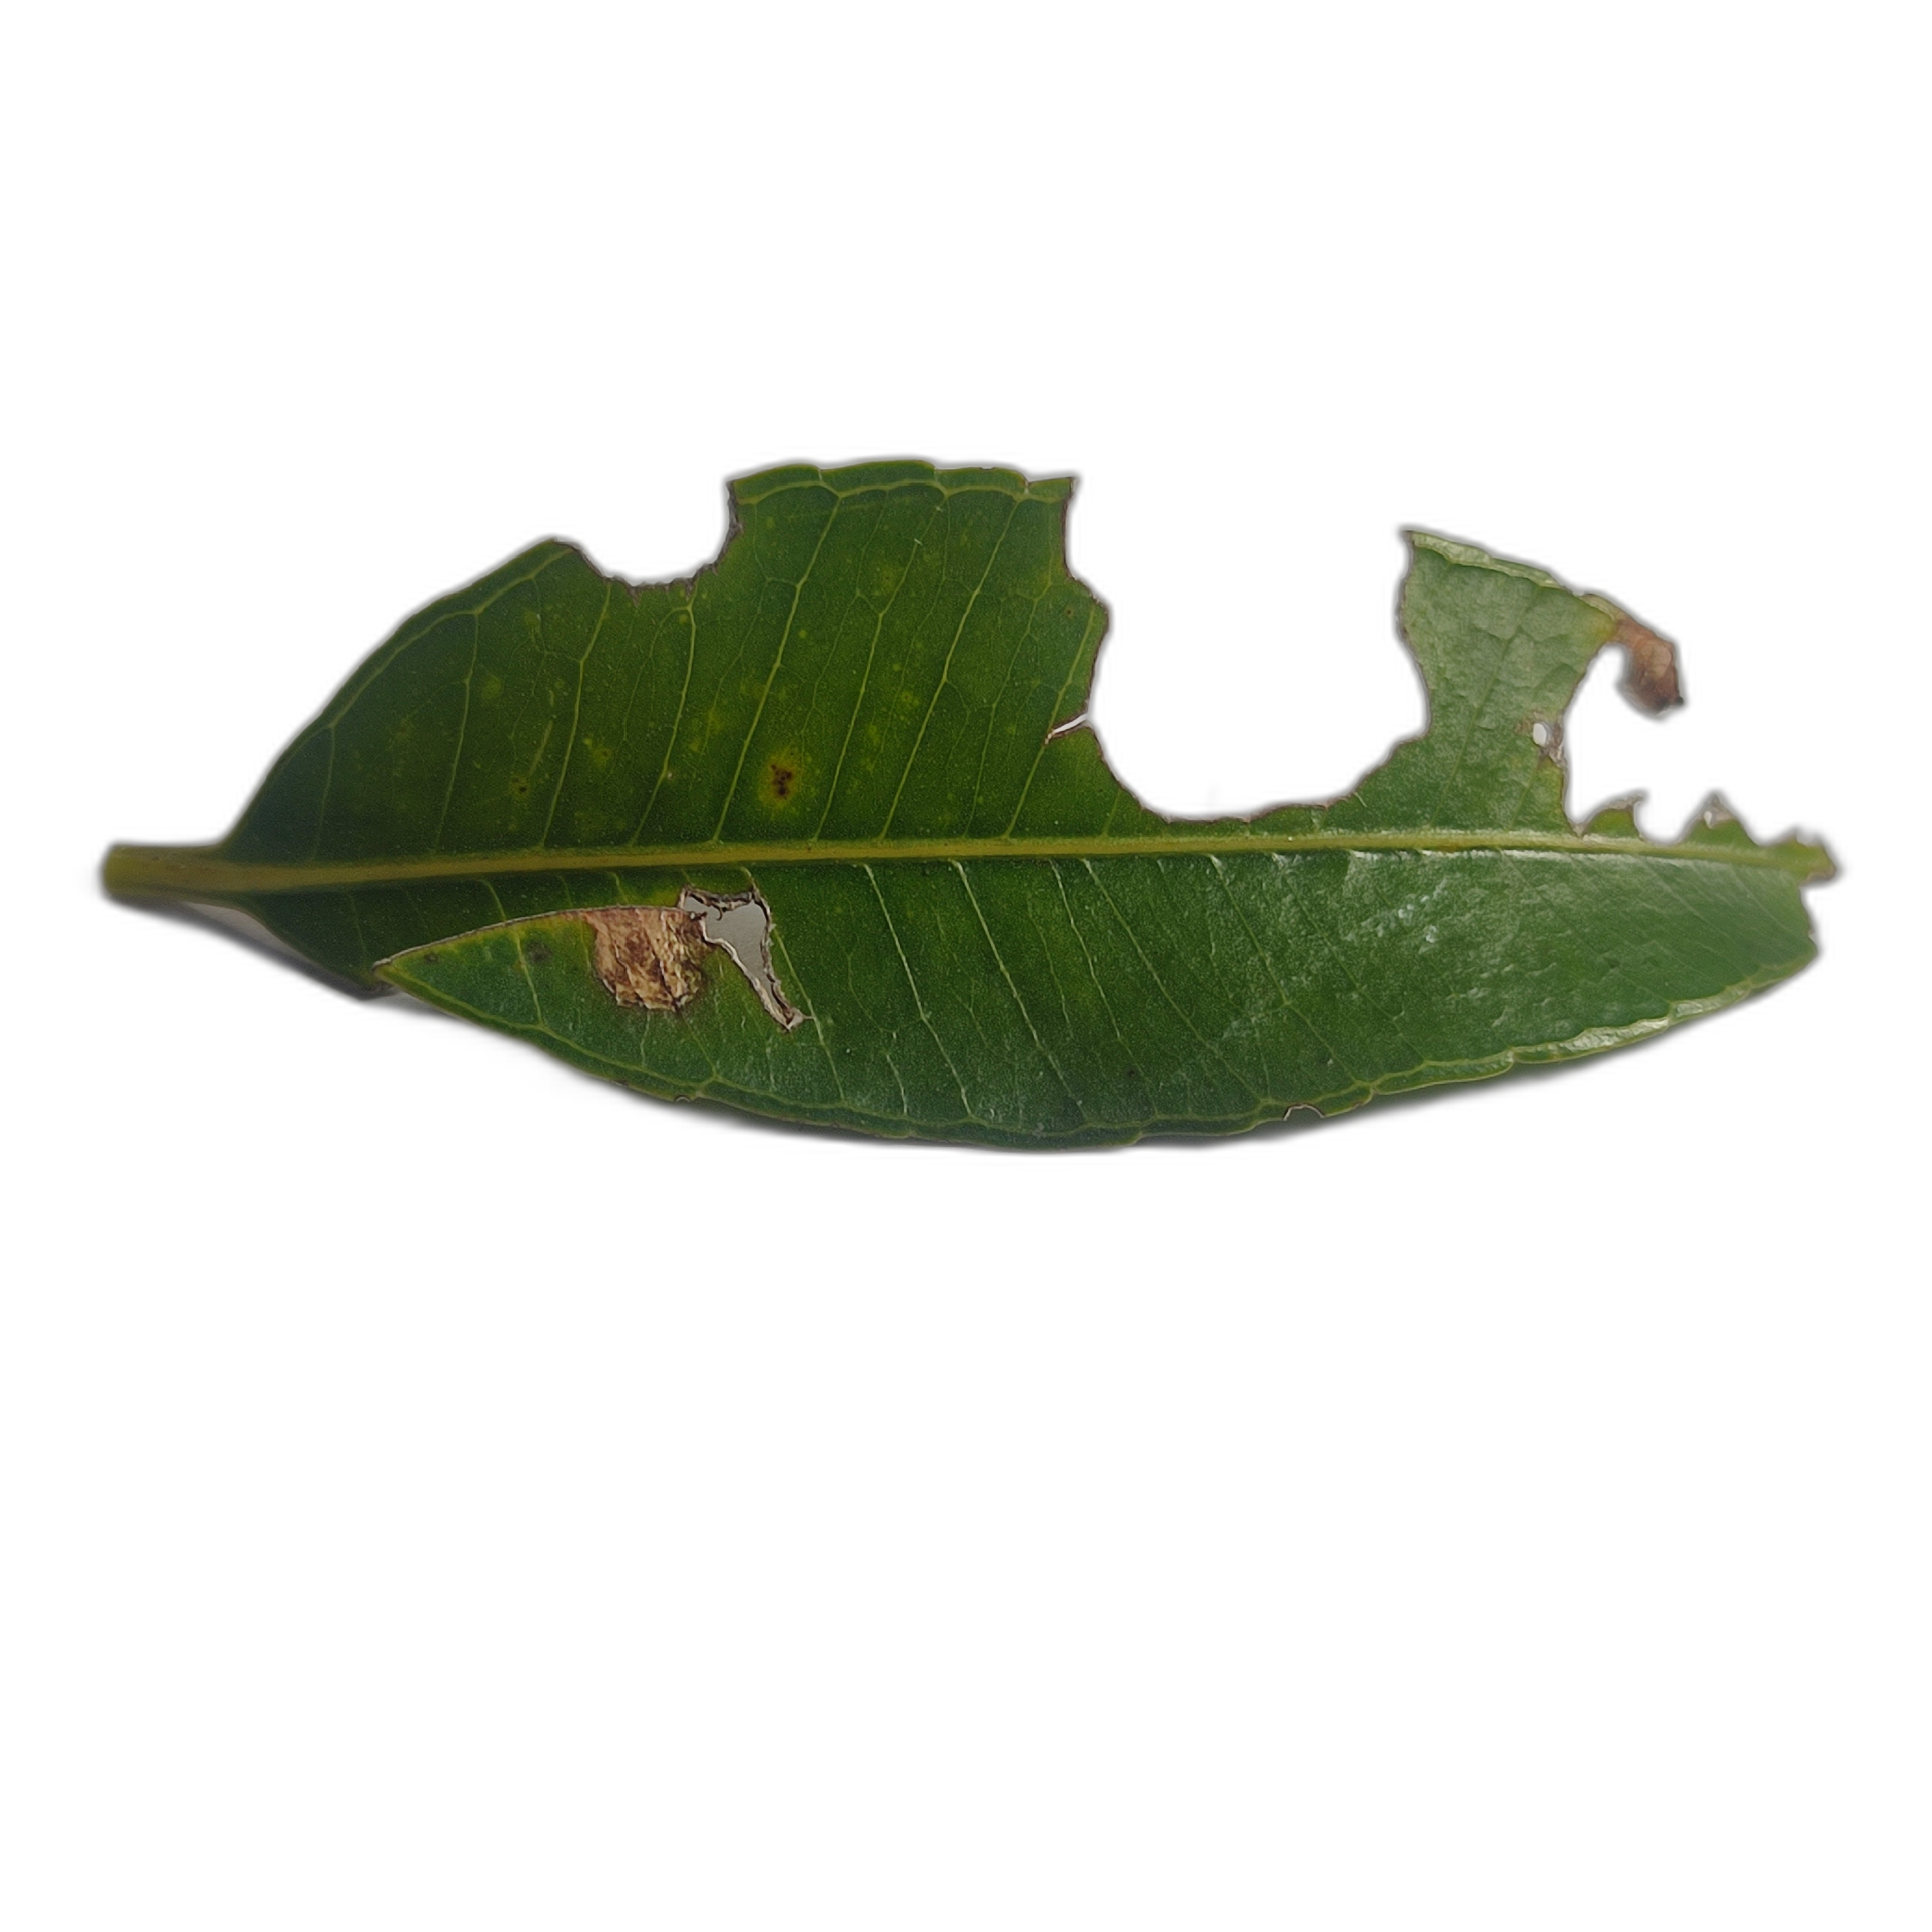
Label: not_healthy